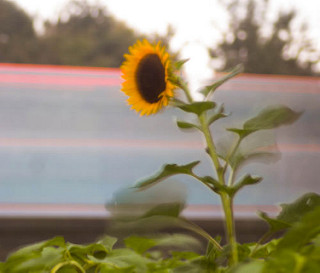
Flower: sunflower